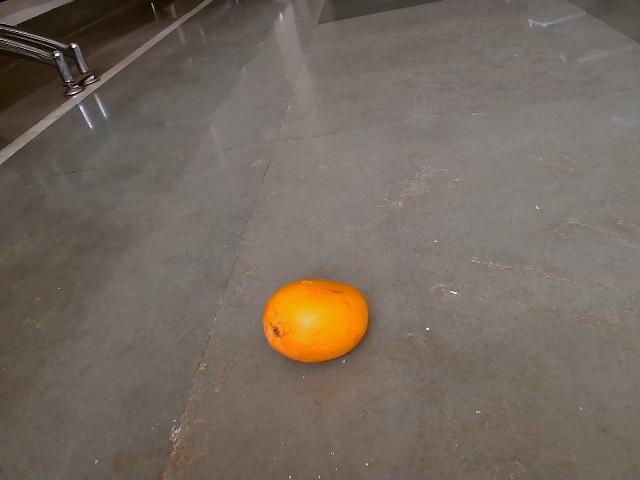
Label: Ripe_Mango